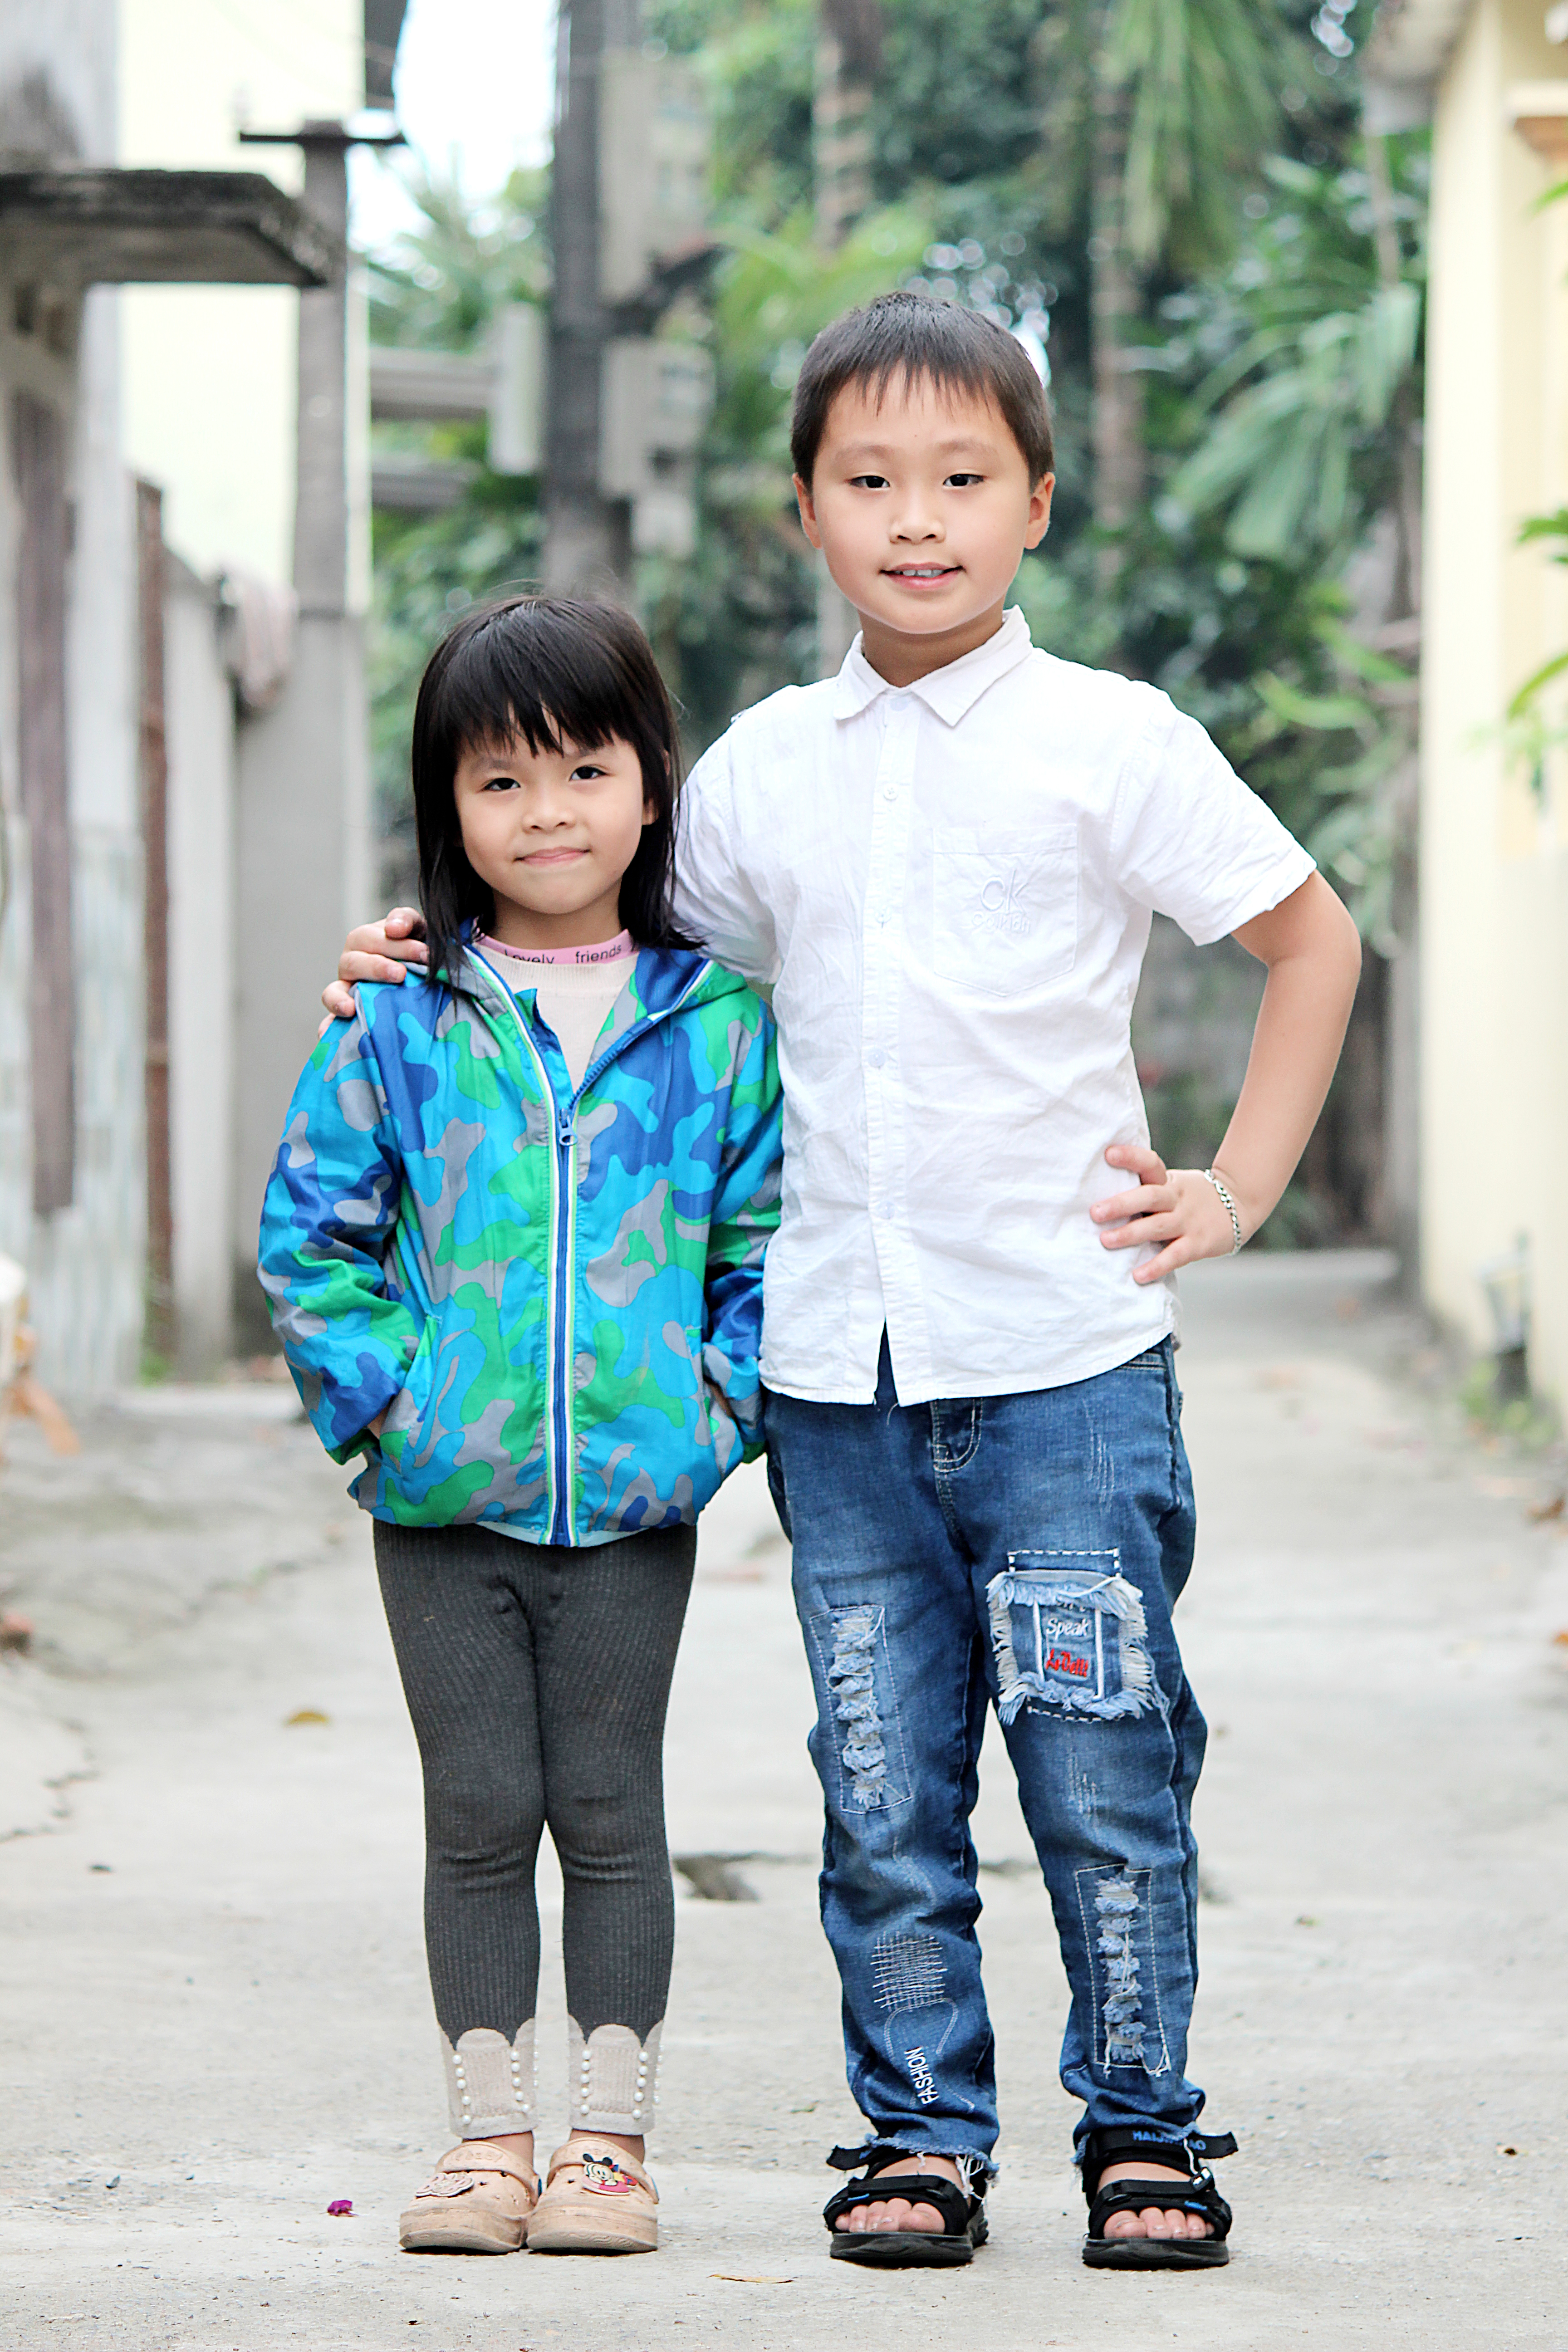
picture, clothing, face, jeans, smile, sleeve, happy, standing, gesture, leisure, toddler, People in nature, t shirt, denim, fun, tree, electric blue, child, grass, portrait photography, vacation, photo shoot, sibling